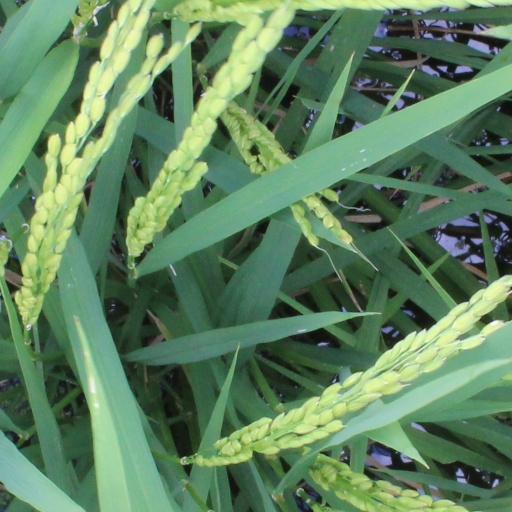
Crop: rice